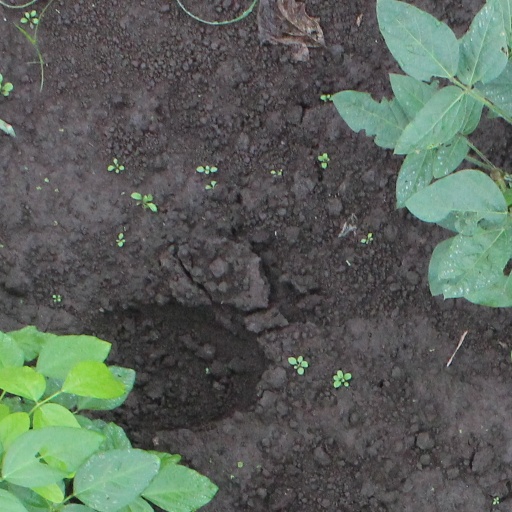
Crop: soybean